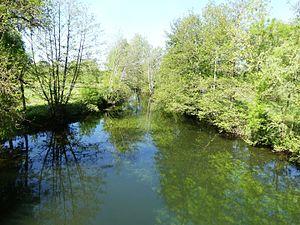
L'attier (bras secondaire) de la Dronne au pont de la route départementale 708, Villetoureix, Dordogne, France. Vue prise en direction de l'aval.
Villetoureix est une commune française située dans le département de la Dordogne, en région Nouvelle-Aquitaine.